Standard Fireworks

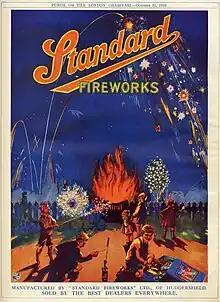
Standard fireworks poster from 1928, showing children playing with fireworks

Standard Fireworks is a former British-based firework company, now a brand name of the Chinese firm Black Cat Fireworks.